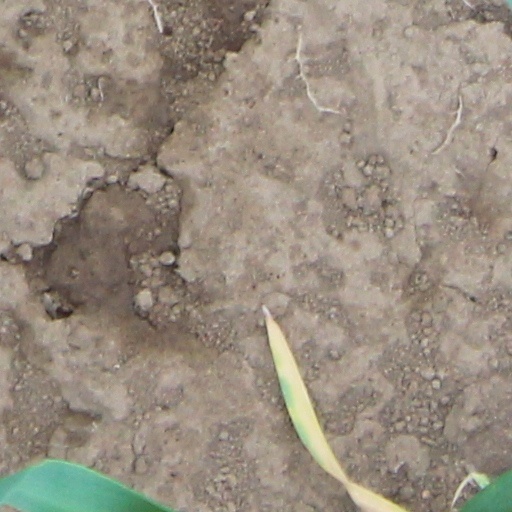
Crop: wheat